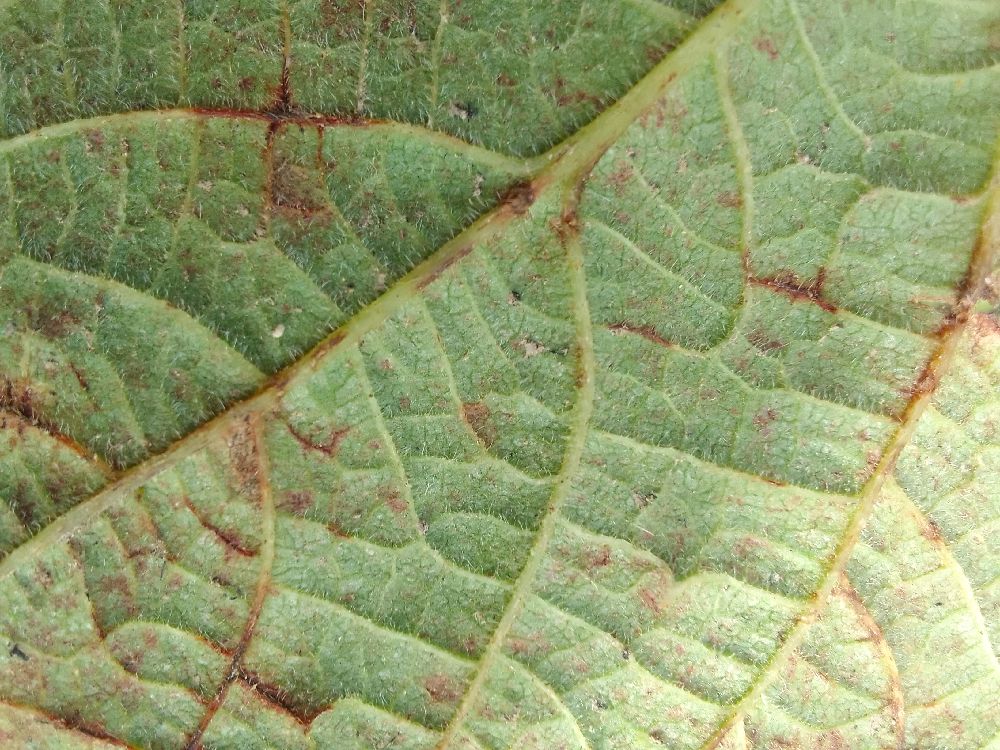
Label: anthracnose